Scaramouche (Sibelius)

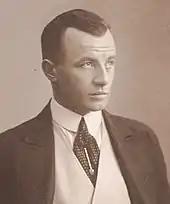
Danish stage actor Johannes Poulsen originated the role of Scaramouche at the 12 May 1922 premiere.

The curtain rises to find a melancholy Leilon seated with Gigolo, who tells his friend that Blondelaine will never return to him—better, instead, to forget her. Gigolo borrows Leilon's dagger to open a bottle of wine and, upon leaving, places the blade on the table. To Leilon's relief, Blondelaine returns, but her disheveled state unnerves him: what might Scaramouche have done to her? His wife confesses that, hypnotized by the hunchback's playing, she has no memory of where she has been or of what has happened. Losing his temper, Leilon drives his dagger into the table, which prompts Blondelaine to assure him of her faithfulness. After a loving embrace, Leilon exits to fetch more drink, leaving Blondelaine alone. As she looks at herself in a mirror, Scaramouche returns to kidnap her, reminding her of all she had said while in his arms. Concealing her husband's dagger, Blondelaine tells Scaramouche that she will follow him willingly. As they reach the door, she stabs her tormentor to death with the knife and hides his body behind the curtains. Leilon returns in a good mood and Blondelaine, seeking to calm herself, asks him to play the piano for her. He performs the minuet from act 1 while Blondelaine dances. The revelry ends when she notices Scaramouche's blood trickling out from under the curtains and hears his viola—clearly inside her head—calling her from afar. Frightened, she dances herself to death, falling lifeless next to the body of Scaramouche. The shock drives Leilon insane.